Edmonton Riverboat

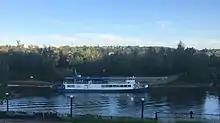
Edmonton Riverboat in 2018.

The riverboat was a lifelong dream of Edmonton businessmen Ray Collins who formed the North Saskatchewan Riverboat Company and prepared the boat. The North Saskatchewan Riverboat Company would fail before launching the Edmonton Queen, and the riverboat was subsequently sold to the development corporation Carrington Properties for CA$500,000 in early 1995. The Edmonton Queen would eventually be launched on the North Saskatchewan River on 4 May 1995.